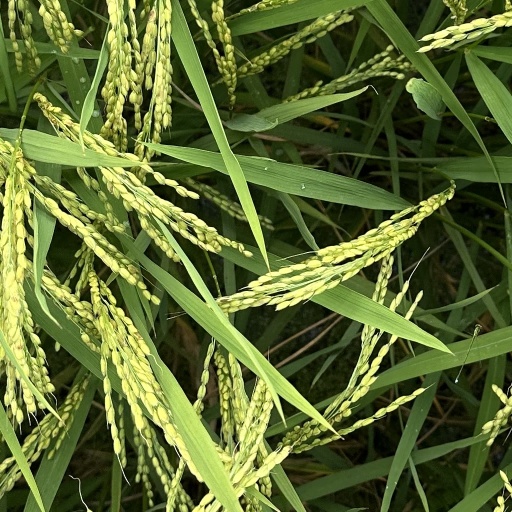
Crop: rice